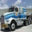
Label: truck